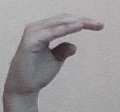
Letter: jeem